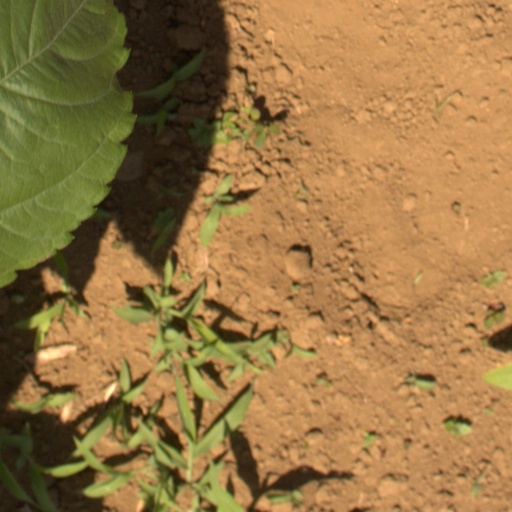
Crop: Jerusalem artichoke